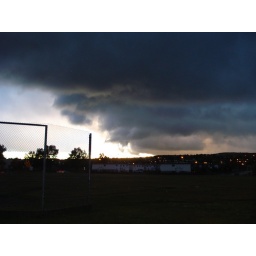
View from my classroom window during parent-teacher interviews in September